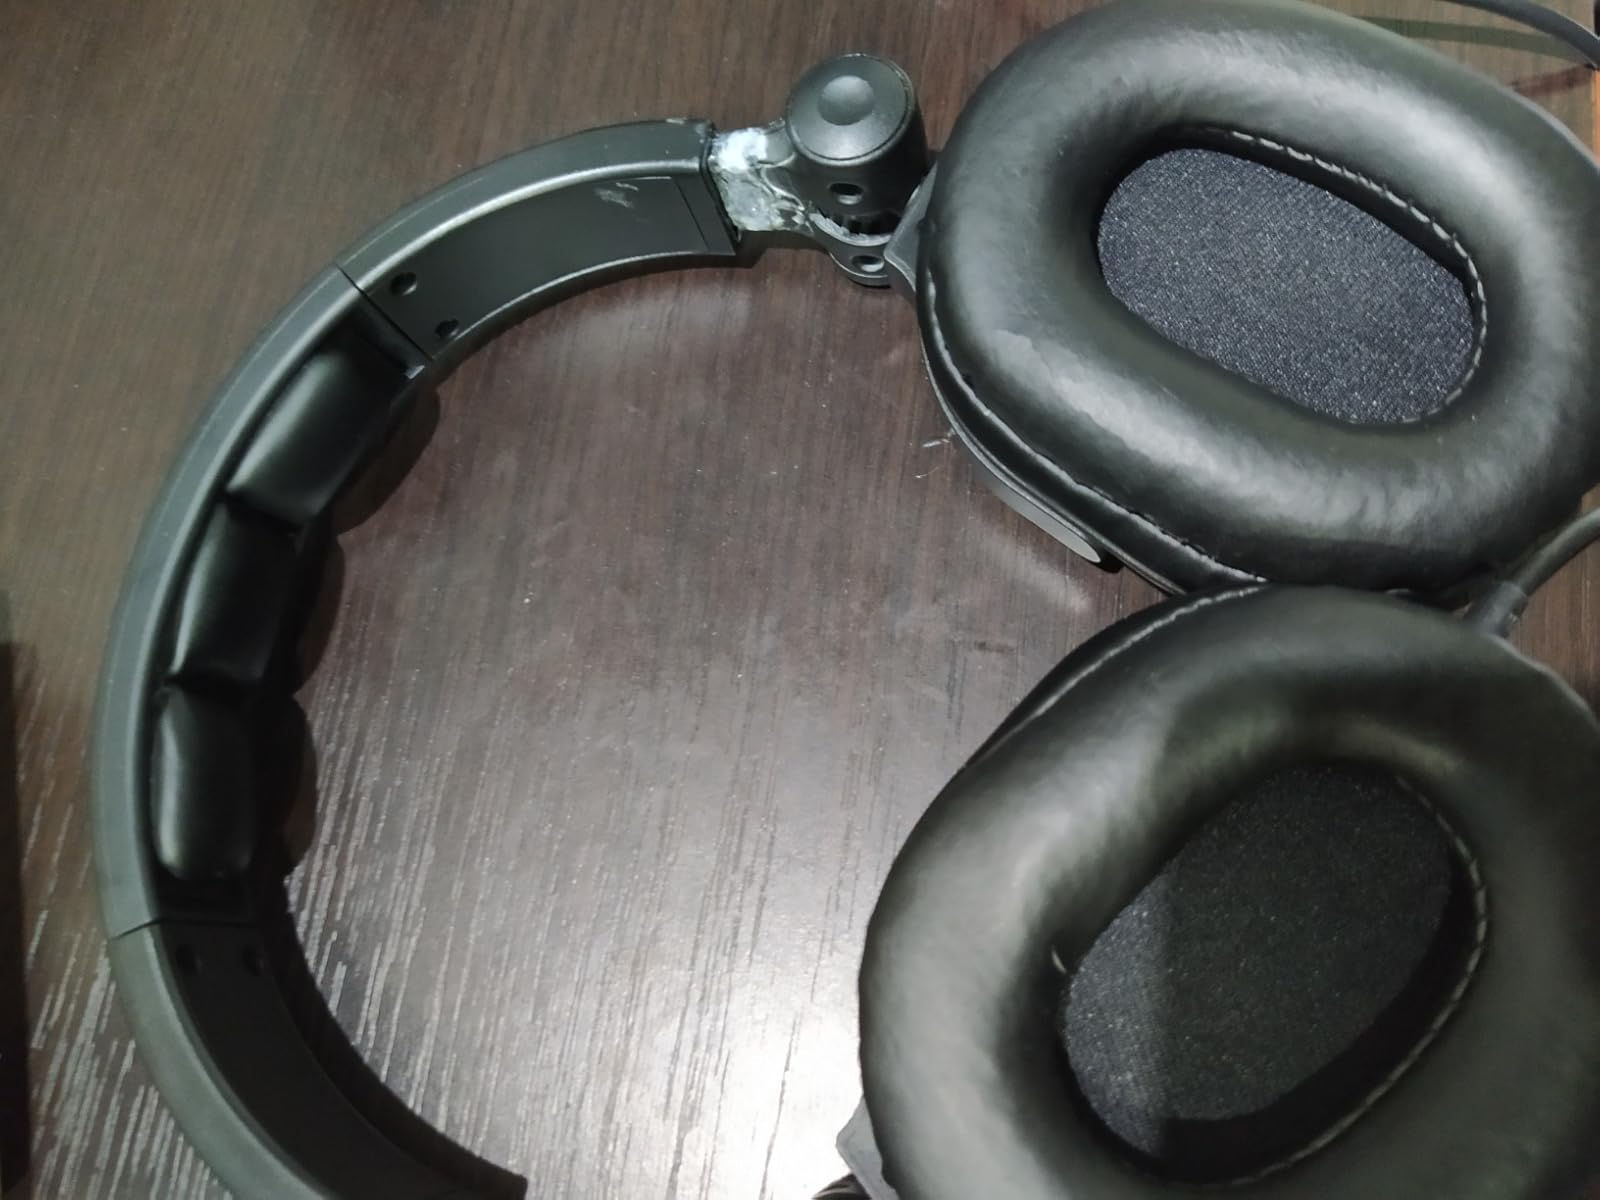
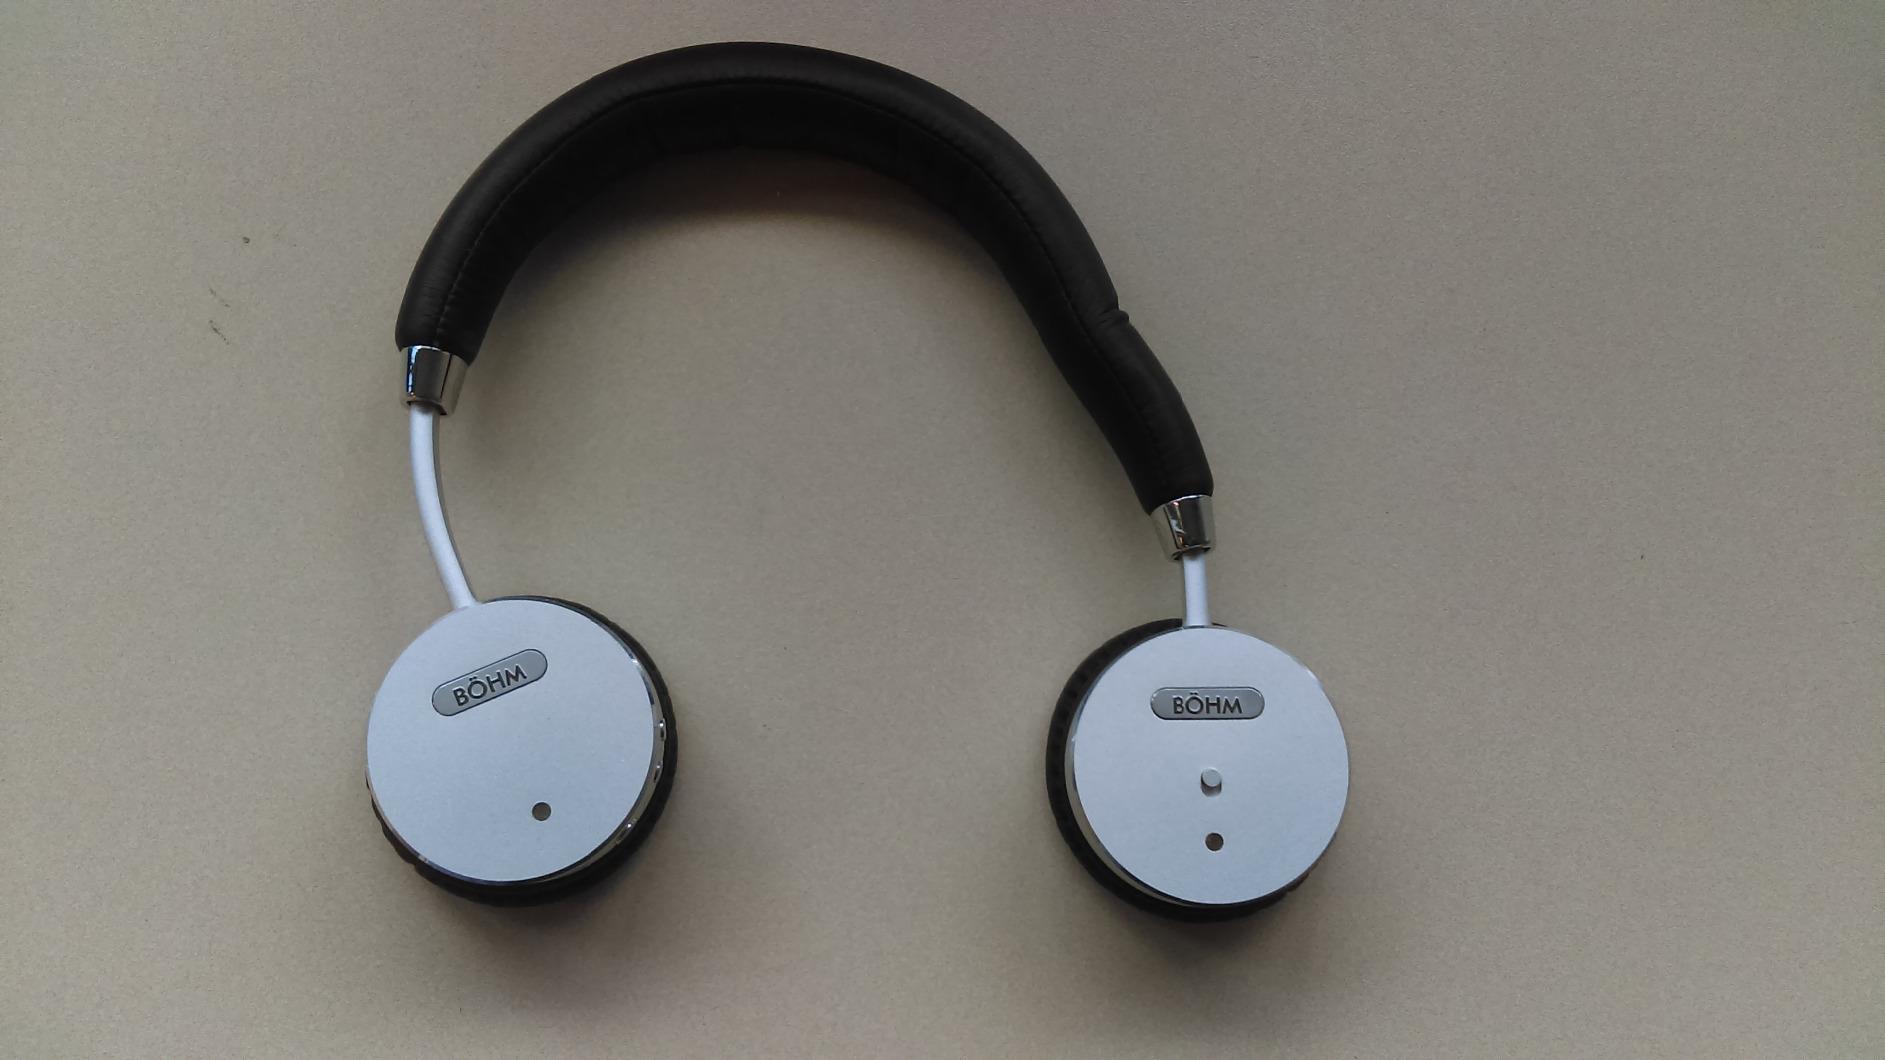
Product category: headphones
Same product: no